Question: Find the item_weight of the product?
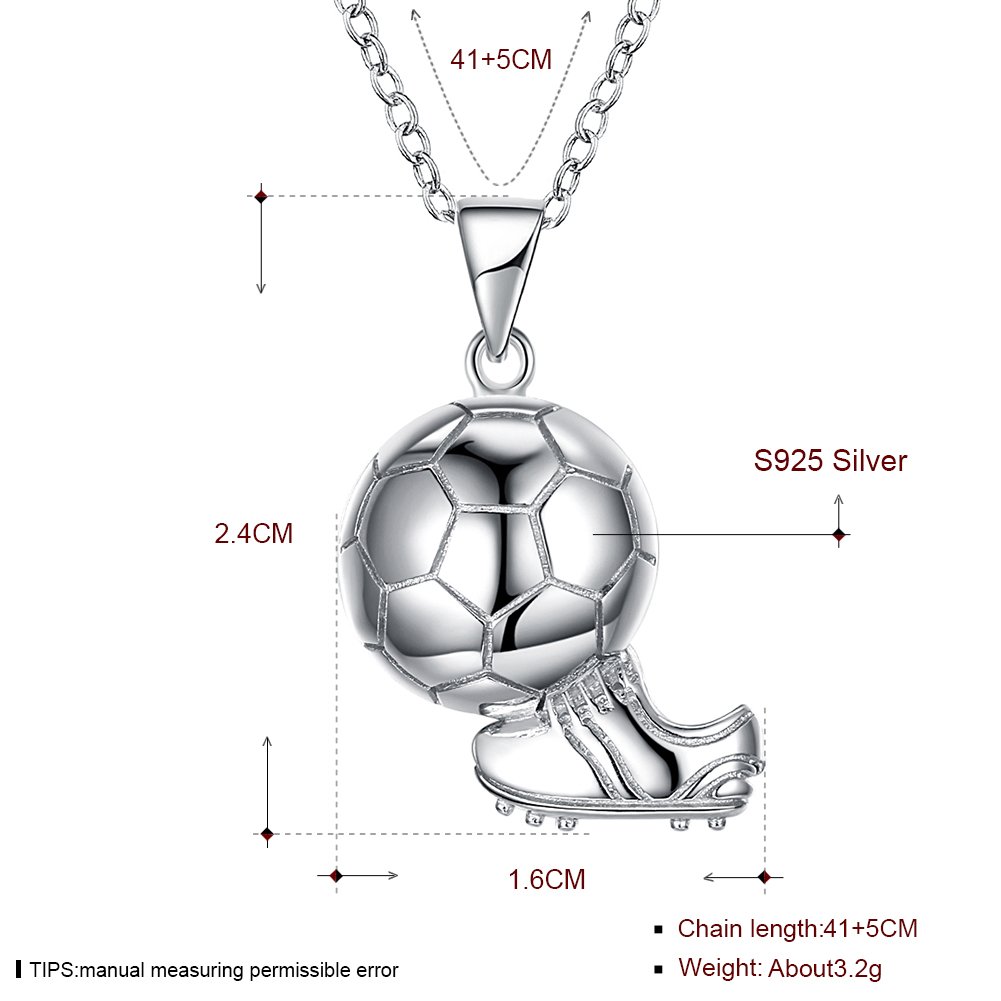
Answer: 3.2 gram